Hélène Laporte

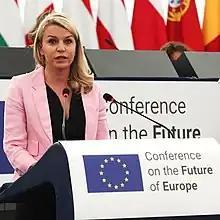
Laporte at the inaugural plenary session of the Conference on the Future of Europe in 13 June 2021 in Strasbourg

She was elected a 2nd constituency during the 2022 French legislative election and has served as vice president of the National Assembly since 29 June 2022.